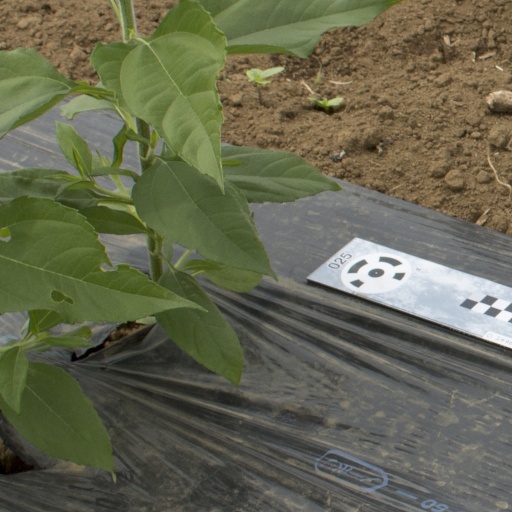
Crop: Jerusalem artichoke